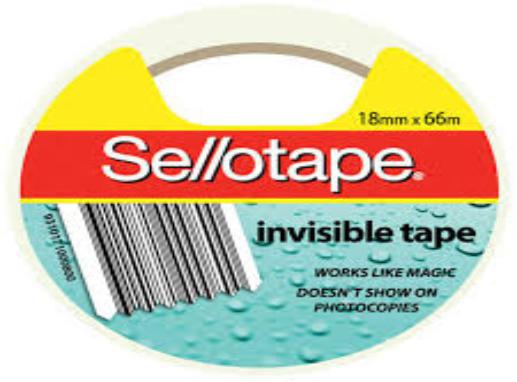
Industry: Necessities